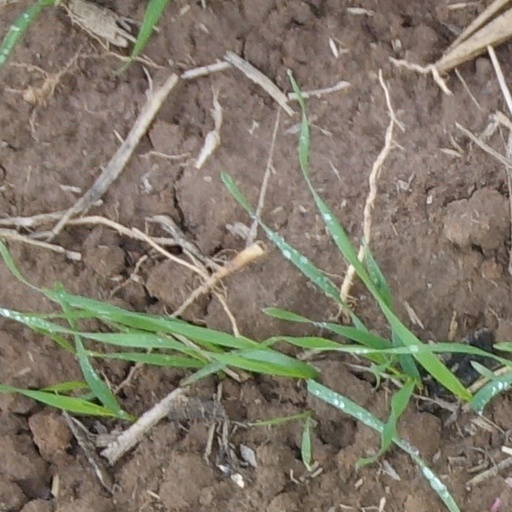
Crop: wheat